Królikarnia

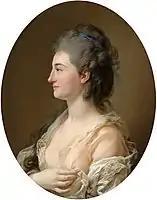
Catherina Gattai Thomatis, mistress to King Stanisław August Poniatowski

The palace is named for its former function as a rabbit warren for Poland's King Augustus II the Strong (reigned 1697–1706 and 1709–33).